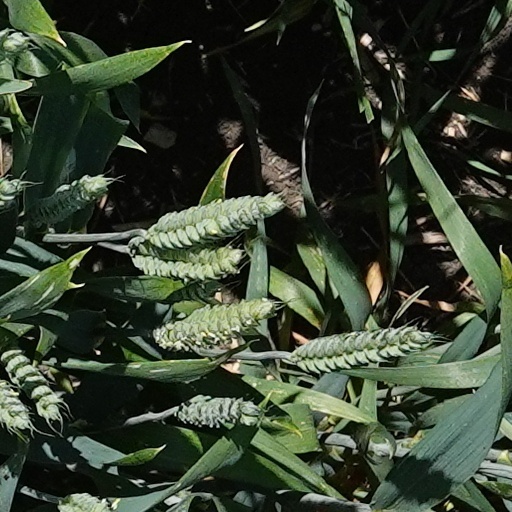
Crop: wheat